Villa (fly)

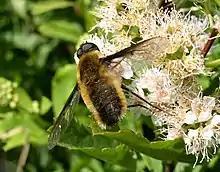
"Villa fulviana". Cadillac Mountain, Acadia National Park, Hancock County, Maine, USA

Villa is a genus of flies belonging to the bee-fly family (Bombyliidae). They range in size from , and have typically rounded heads. The males of some species have a brilliant mat of silvery patagial scales. About 270 "Villa" species are found on all continents except Antarctica.